Ingrid Parent

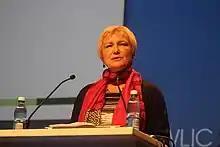
Parent in 2015

Ingrid Parent is a Canadian-based librarian who was President of the International Federation of Library Associations